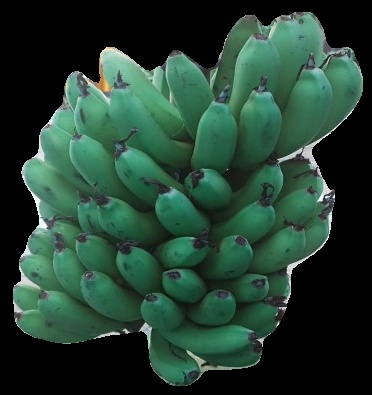
Variety: pachbale
Grade: grade2